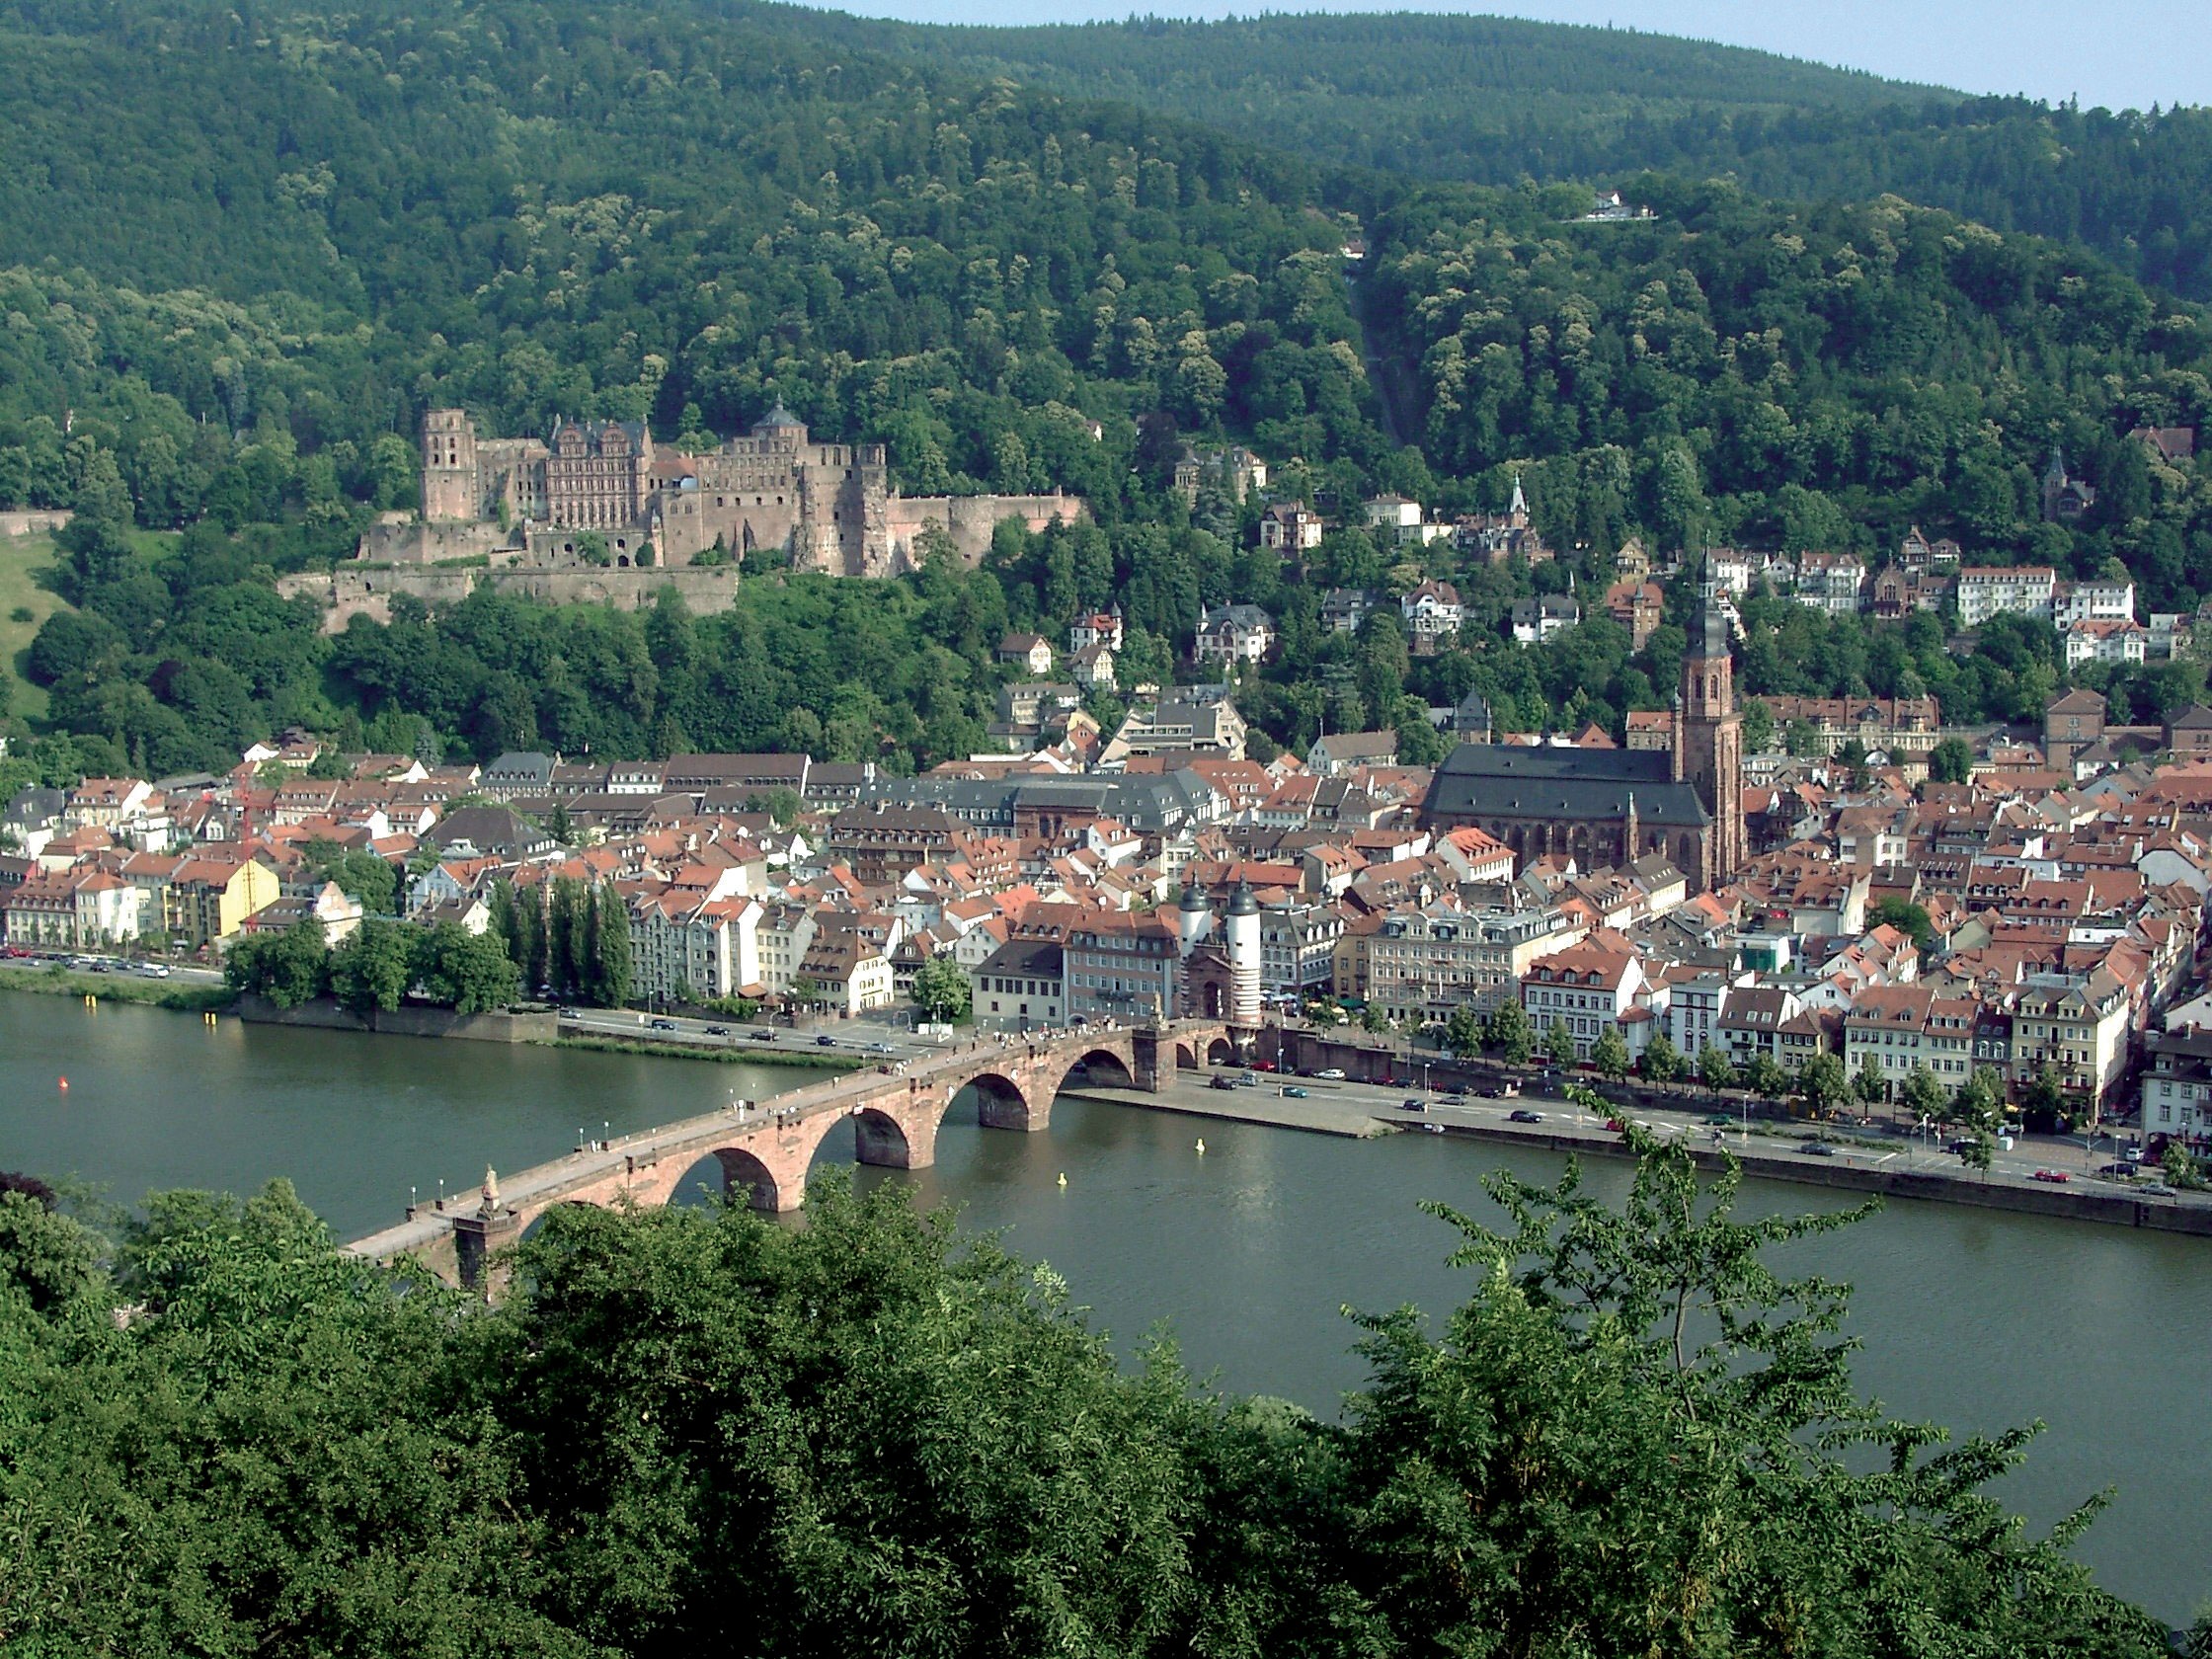
landscape, sea, flower, town, view, city, river, cityscape, panorama, bay, old town, germany, bird's eye view, aerial photography, human settlement